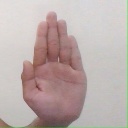
अक्षर: ध